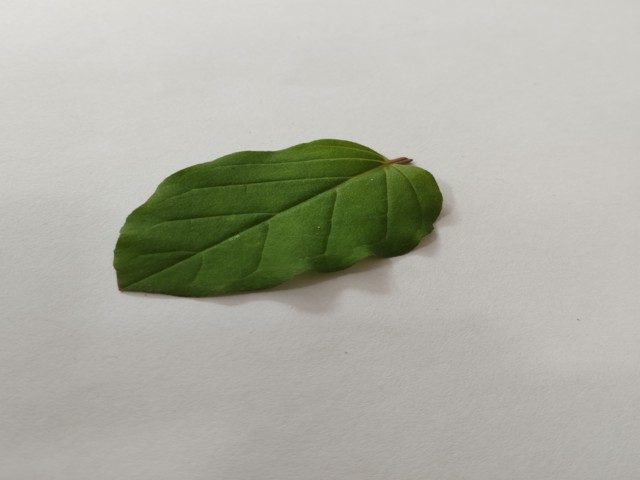
Plant: punarnava